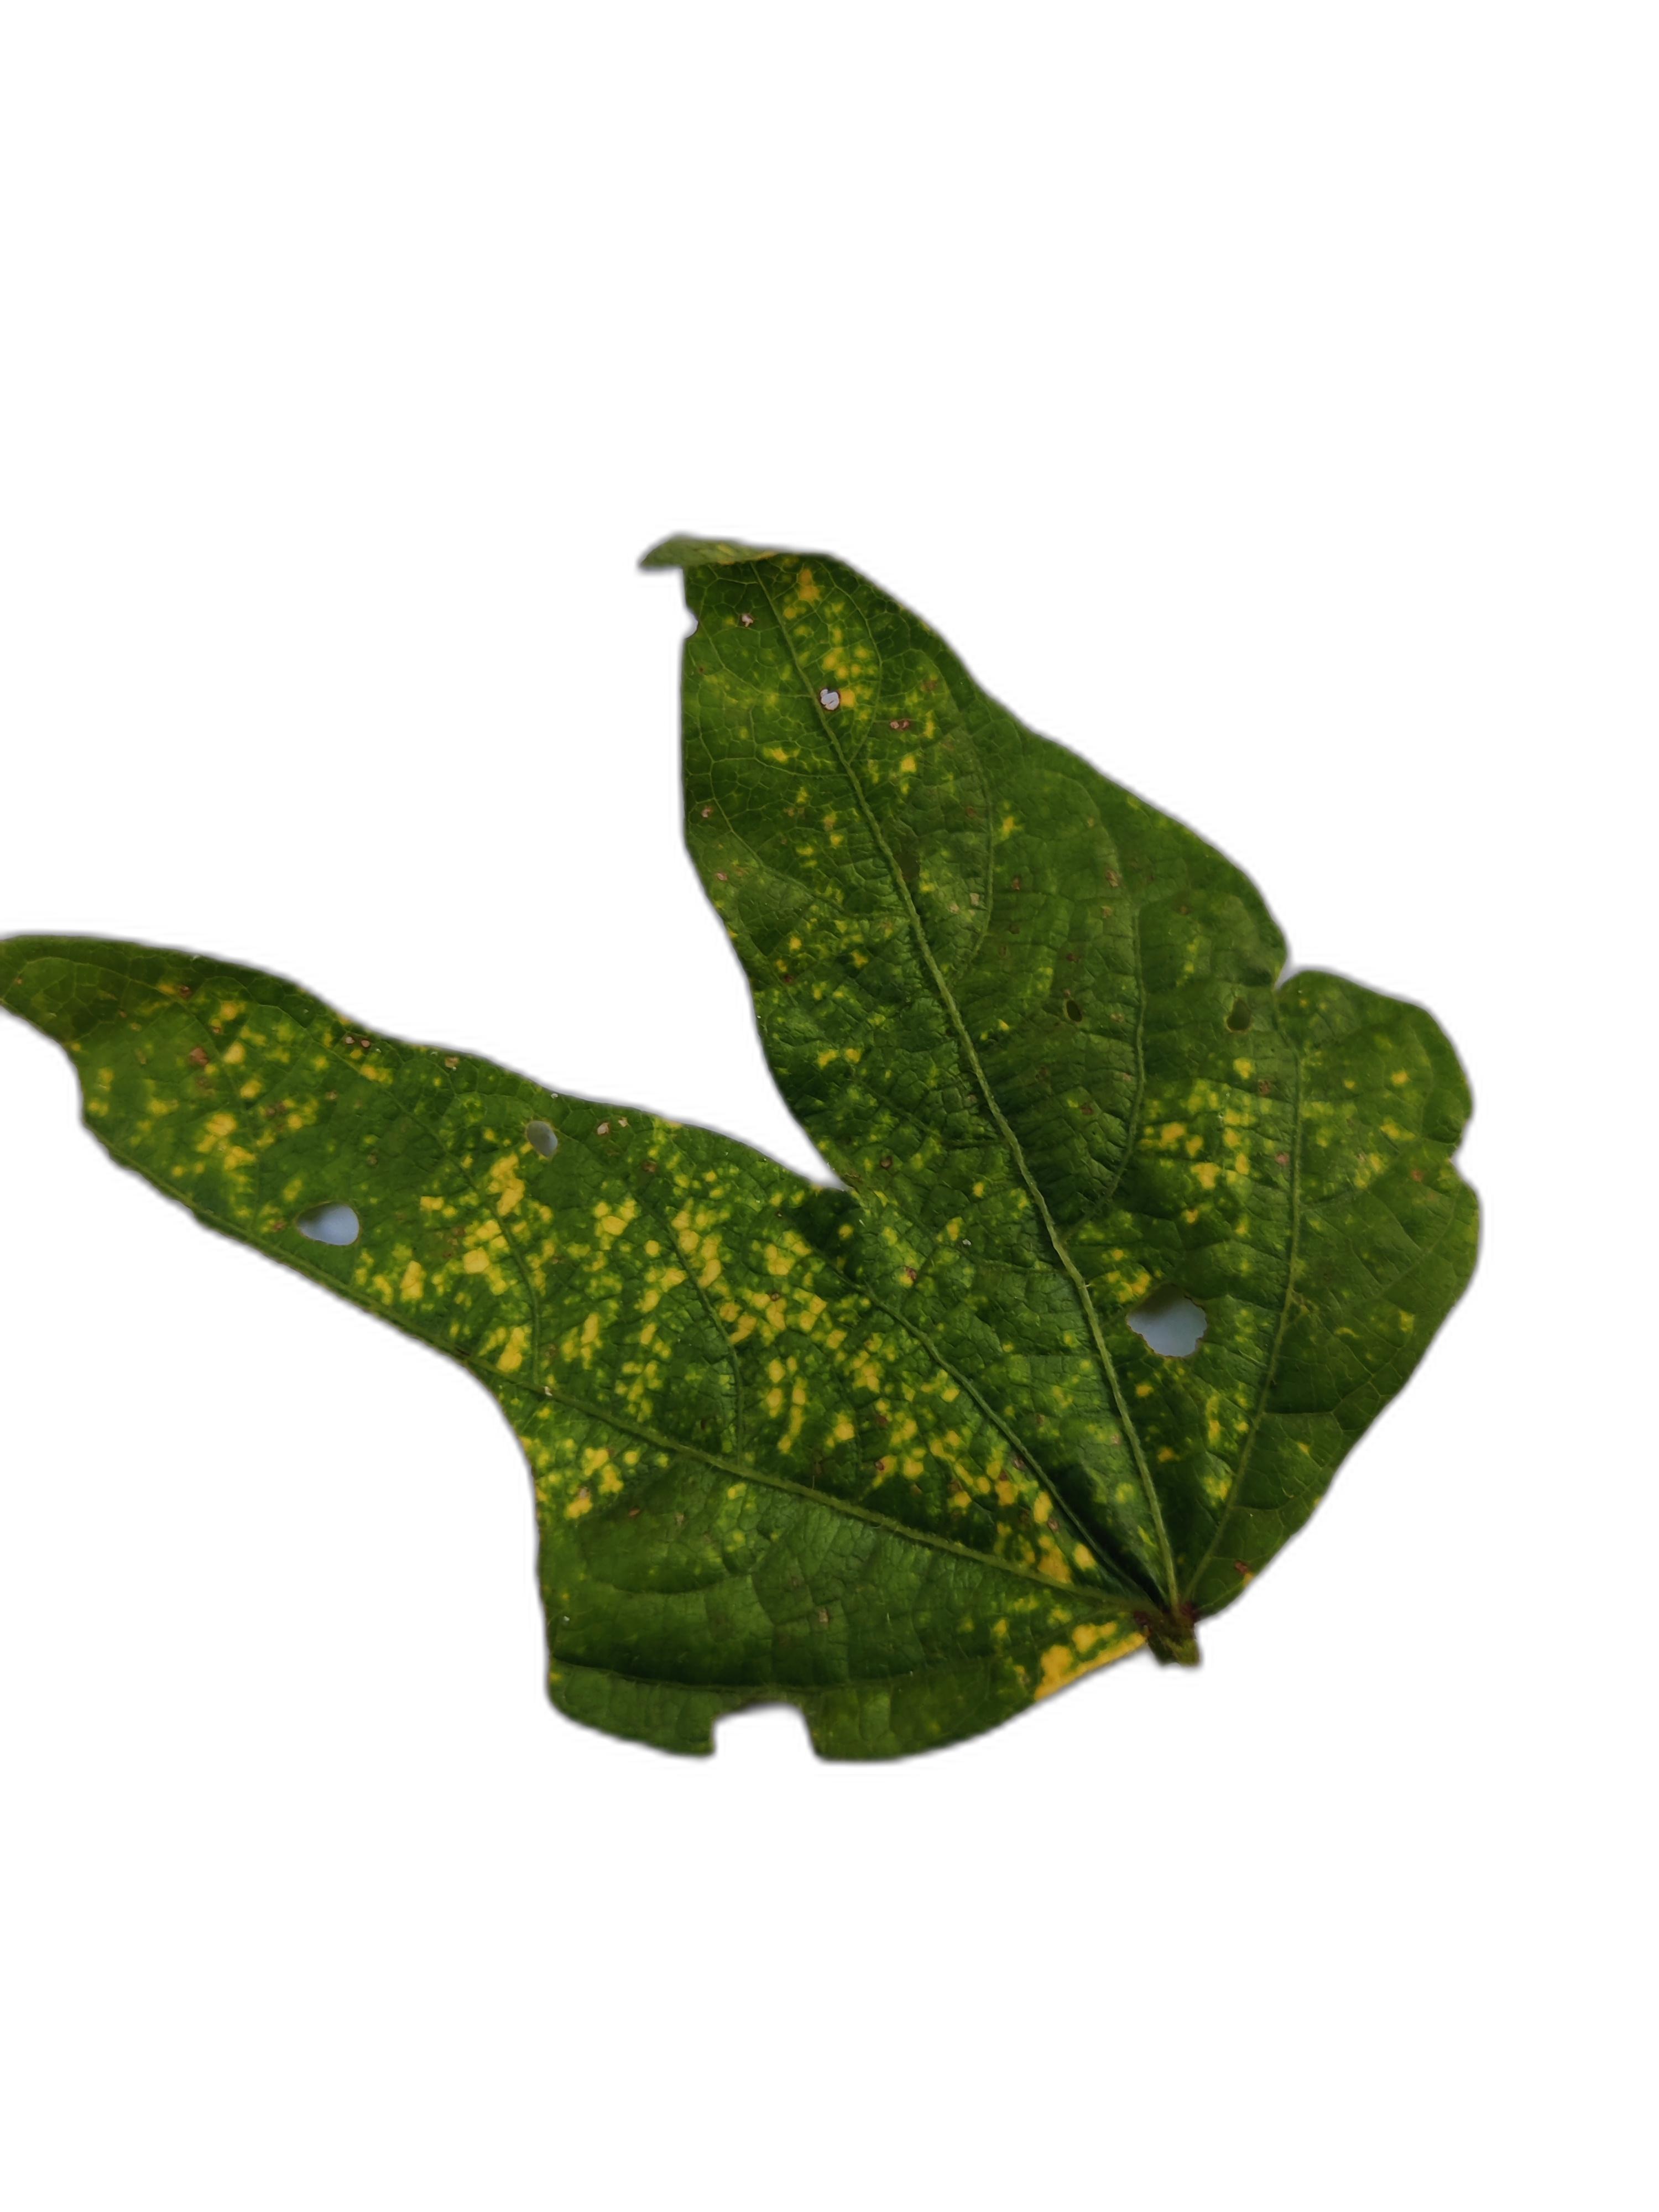
Label: Yellow Mosaic